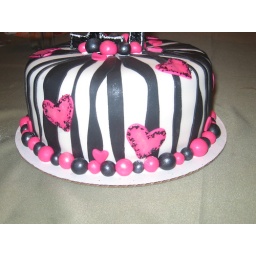
My sister's bday-- no joke she came in wearing a black and white striped shirt!! Totally not planned.